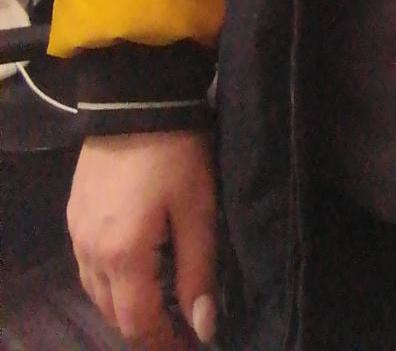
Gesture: no_gesture